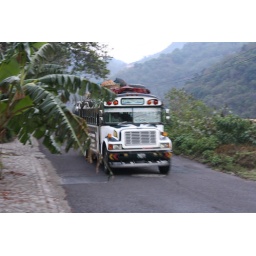
The chicken bus arriving in Panajachel